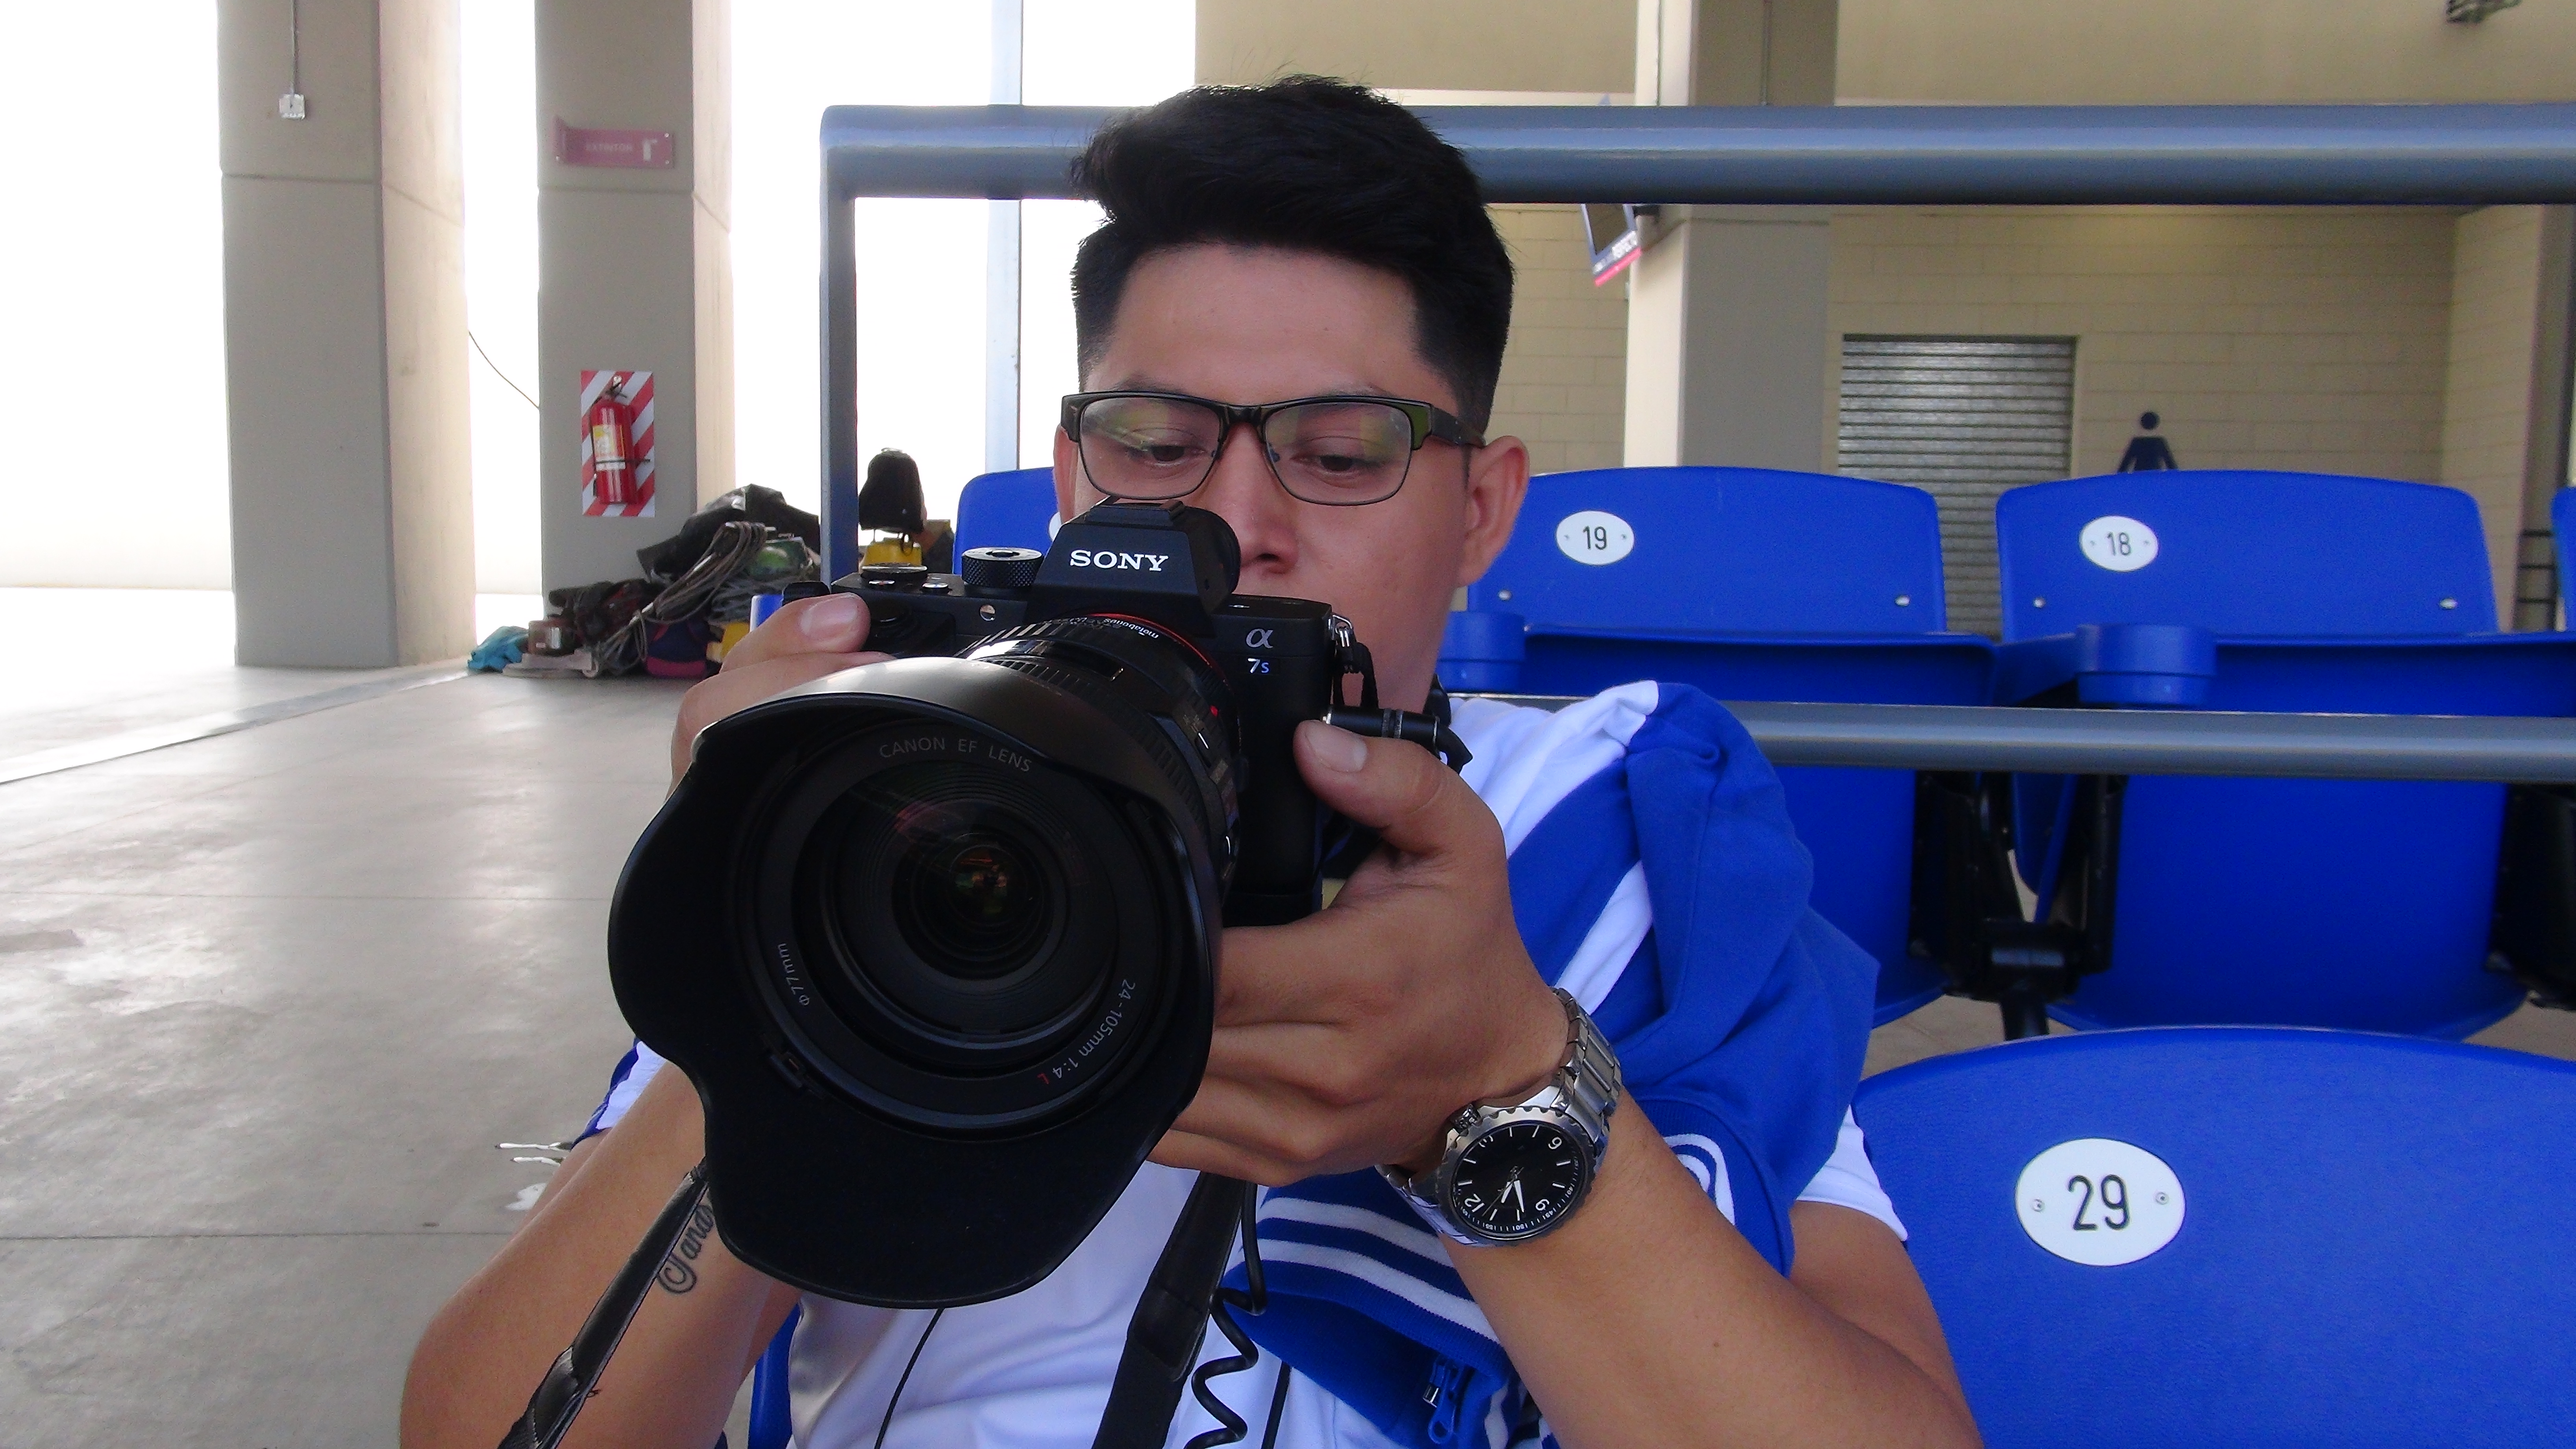
man, cameras optics, camera operator, photography, camera, single lens reflex camera, cinematographer, digital slr, digital camera, filmmaking, fun